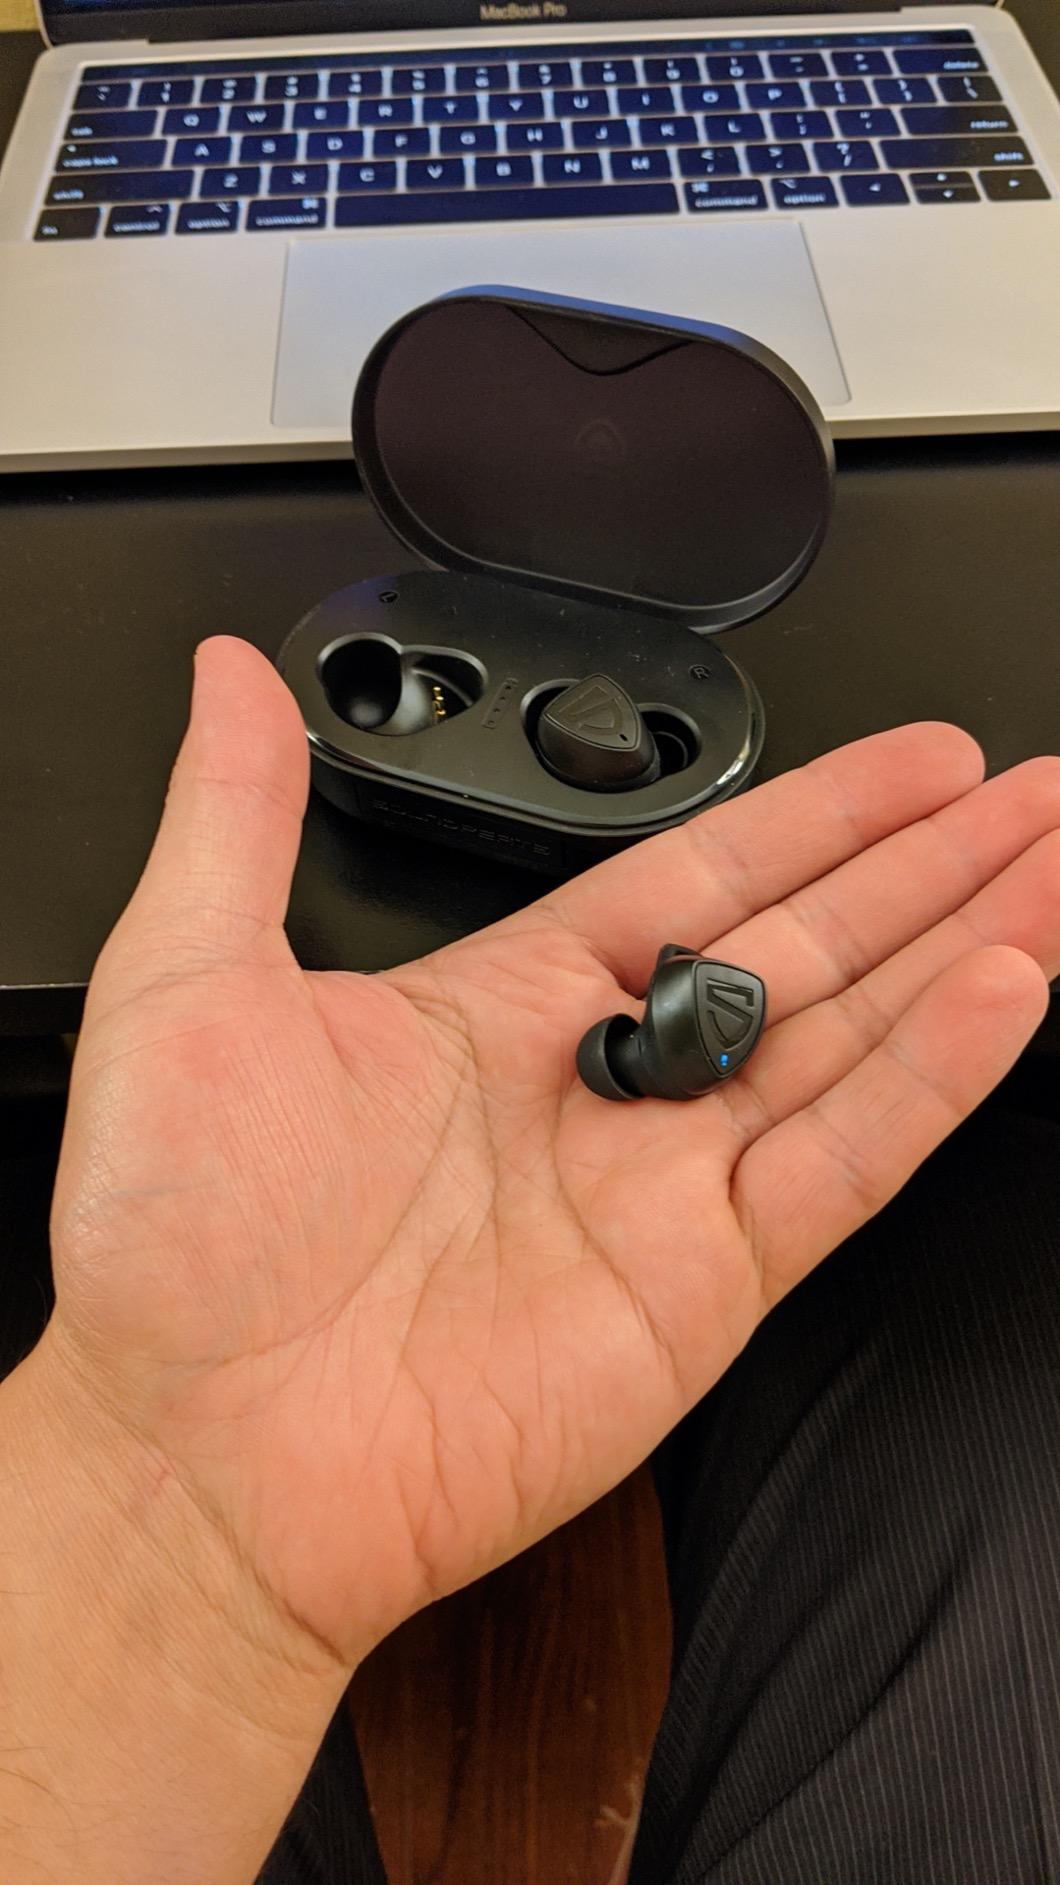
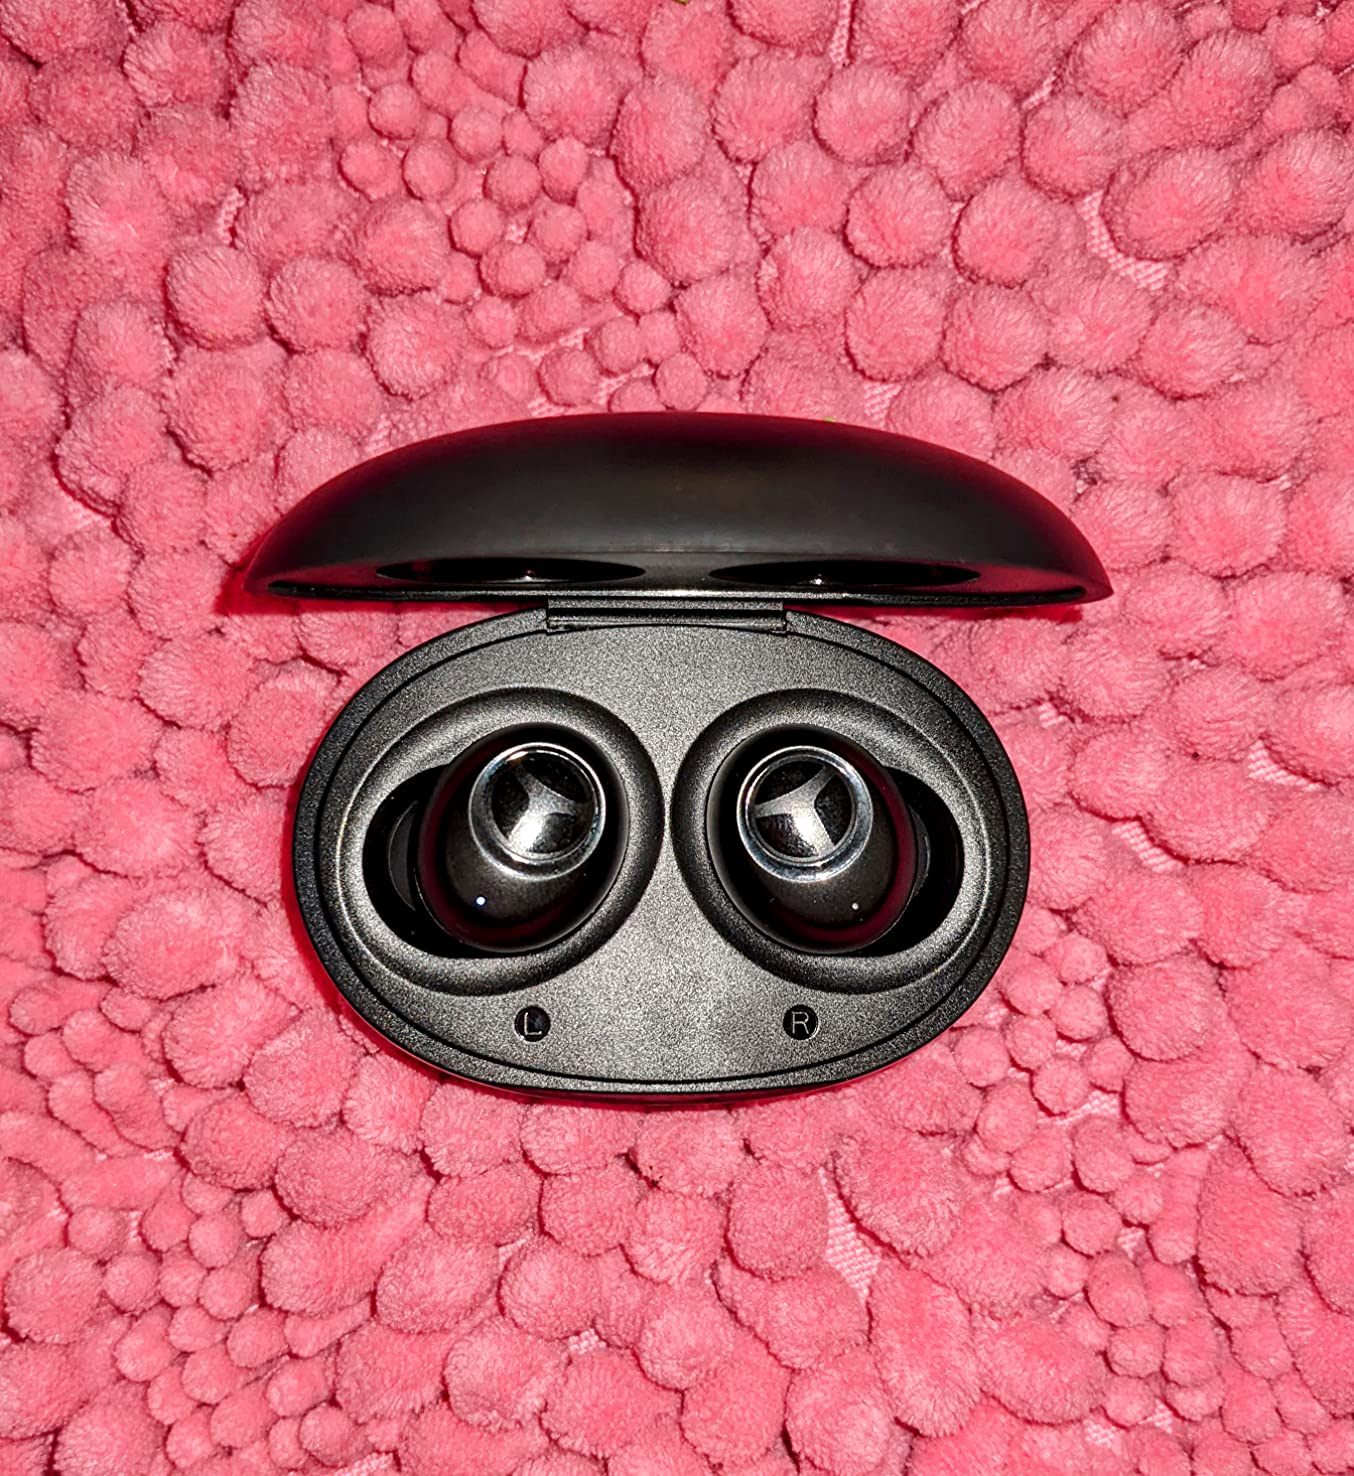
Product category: earbuds
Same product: no